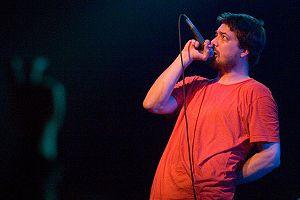
Aesop Rock, né Ian Matthias Bavitz le 11 mai 1976 à Oyster Bay, est un rappeur et producteur américain. Il est l'un des pionniers des groupes hip-hop underground et alternatif à la fin des années 1990 et au début des années 2000. Il est membre du label Definitive Jux avant son inactivité en 2010. betterPropaganda le classe 19ᵉ de sa liste des « 100 artistes de la décennie ».